Yefim and Miron Cherepanov

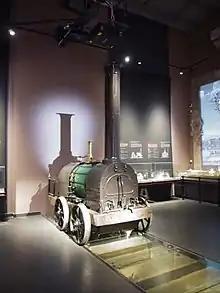
Model of the Cherepanov locomotive at the Russian Railway Museum

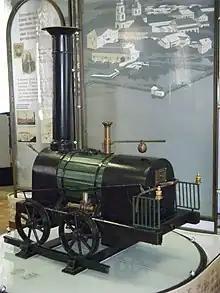
First Russian steam locomotive, by Yefim and Miron Cherepanov, model 1:2, in Polytechnical Museum, Moscow

Yefim Alekseyevich Cherepanov (1774 – 1842), and his son Miron Yefimovich Cherepanov (1803 – 1849) were Russian inventors and industrial engineers. They were serfs of the Demidovs – a famous family of factory owners.